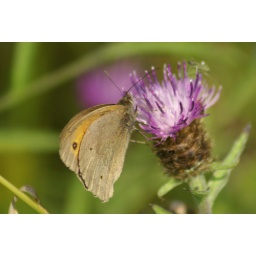
bland butterfly or moth, millions of these boring looking things flying around !!